Basilica of Saint-Cyprien

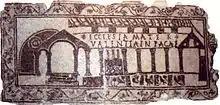
Early Christian basilica depicted on the Ecclesia Mater mosaic from Tabarka, now in the Bardo National Museum.

The present building is sometimes mistakenly referred to as the "Basilica of Saint Monica" or the "Tears of Saint Monica". It was built at the end of the 4th century, with integrated elements of the former edifice, probably near a cemetery or area, perhaps belonging to the procurator Macrobius Candidatus, ceded for the deposition of the saint's body. The basilica would have contained the marble lectern mentioned by Gregory of Tours, "a masterpiece undoubtedly inspired by the genius of the martyr", no fragment of which was found during excavations by Father Alfred Louis Delattre.